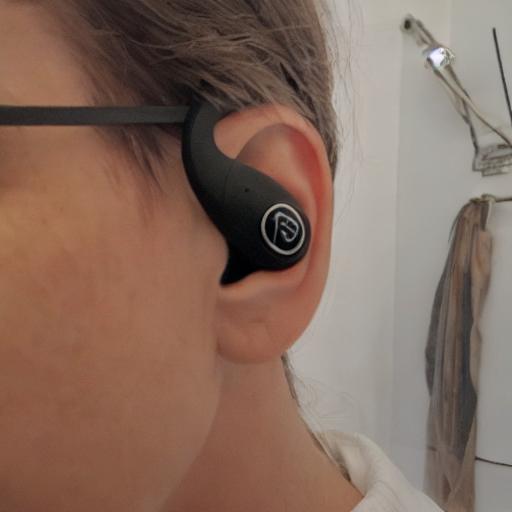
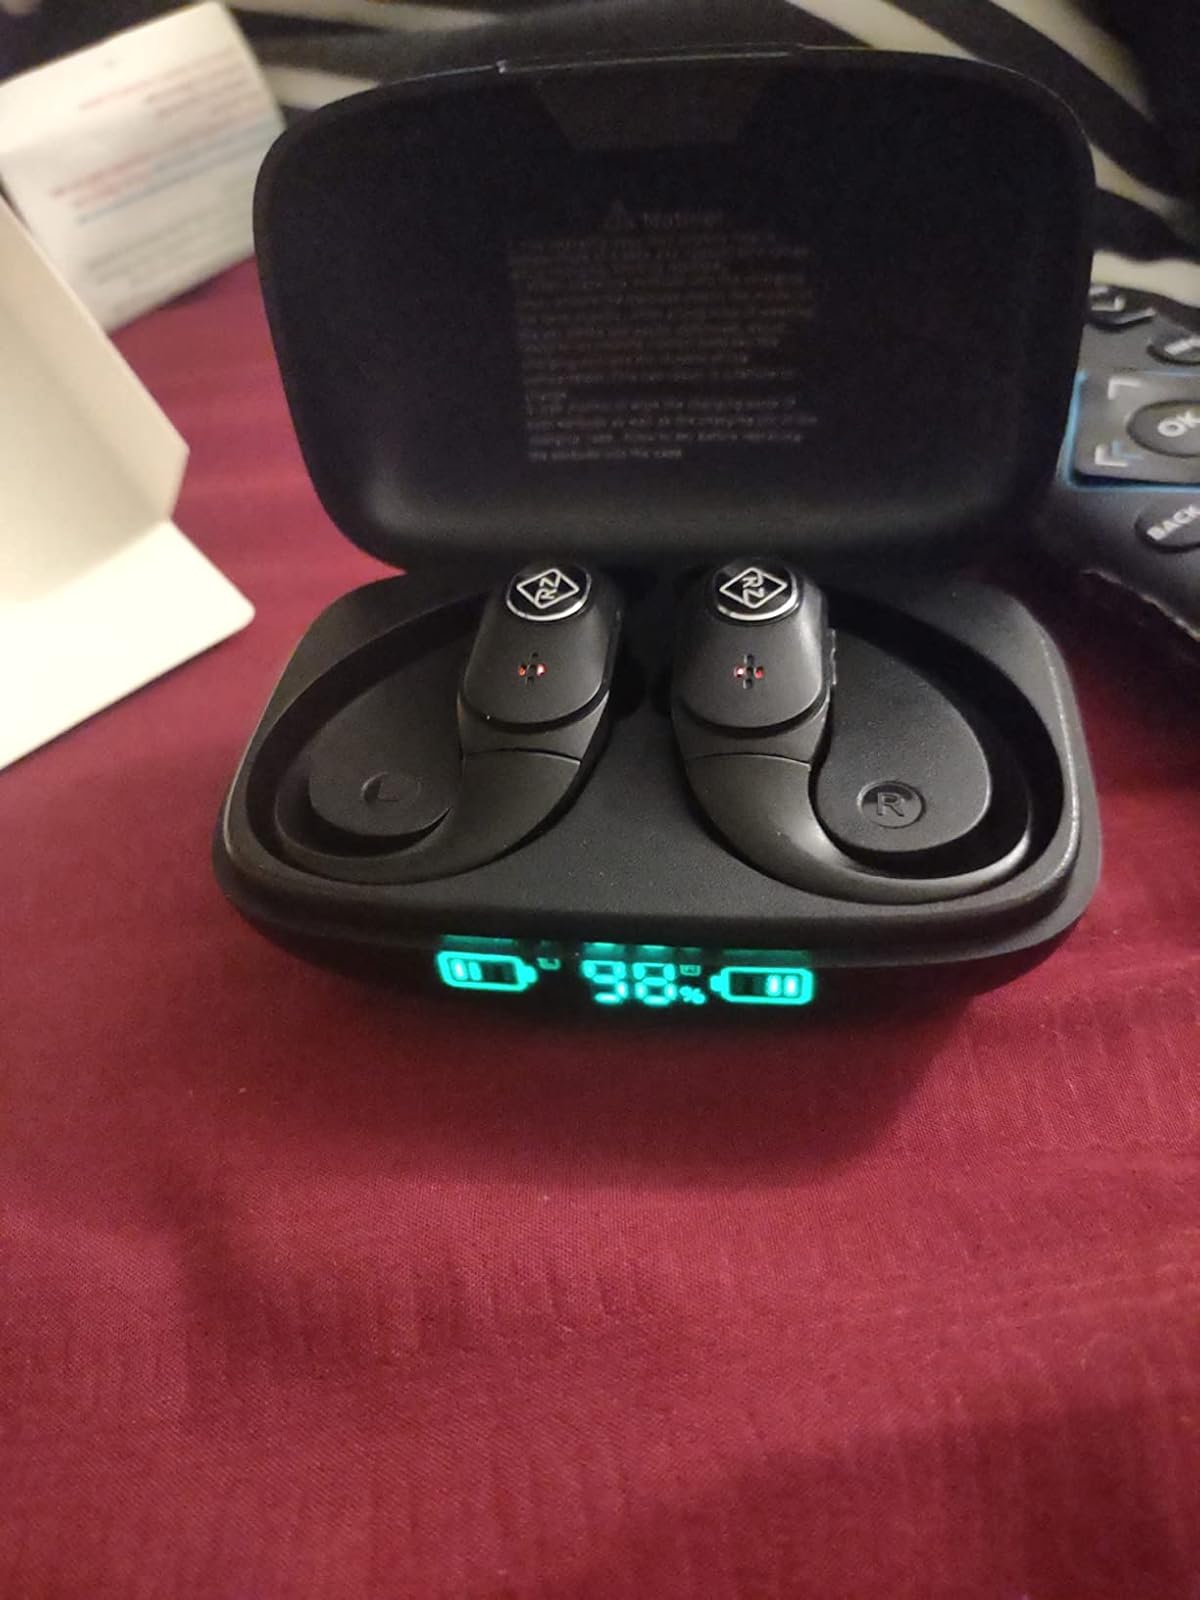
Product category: earbuds
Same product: no